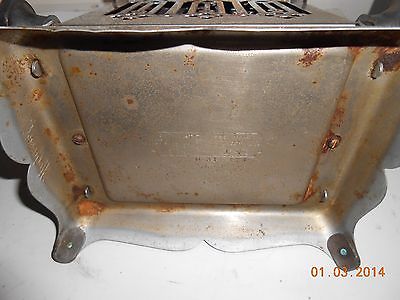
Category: toaster